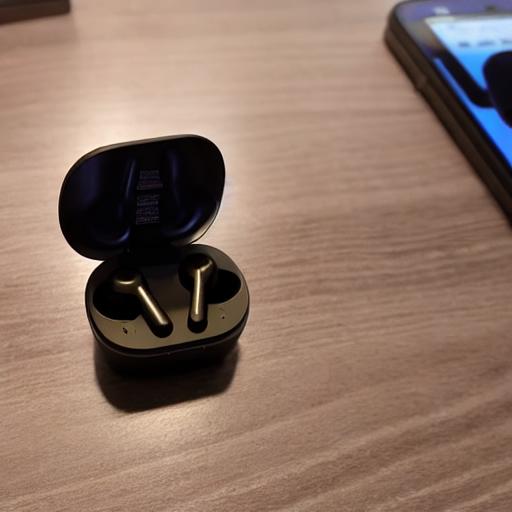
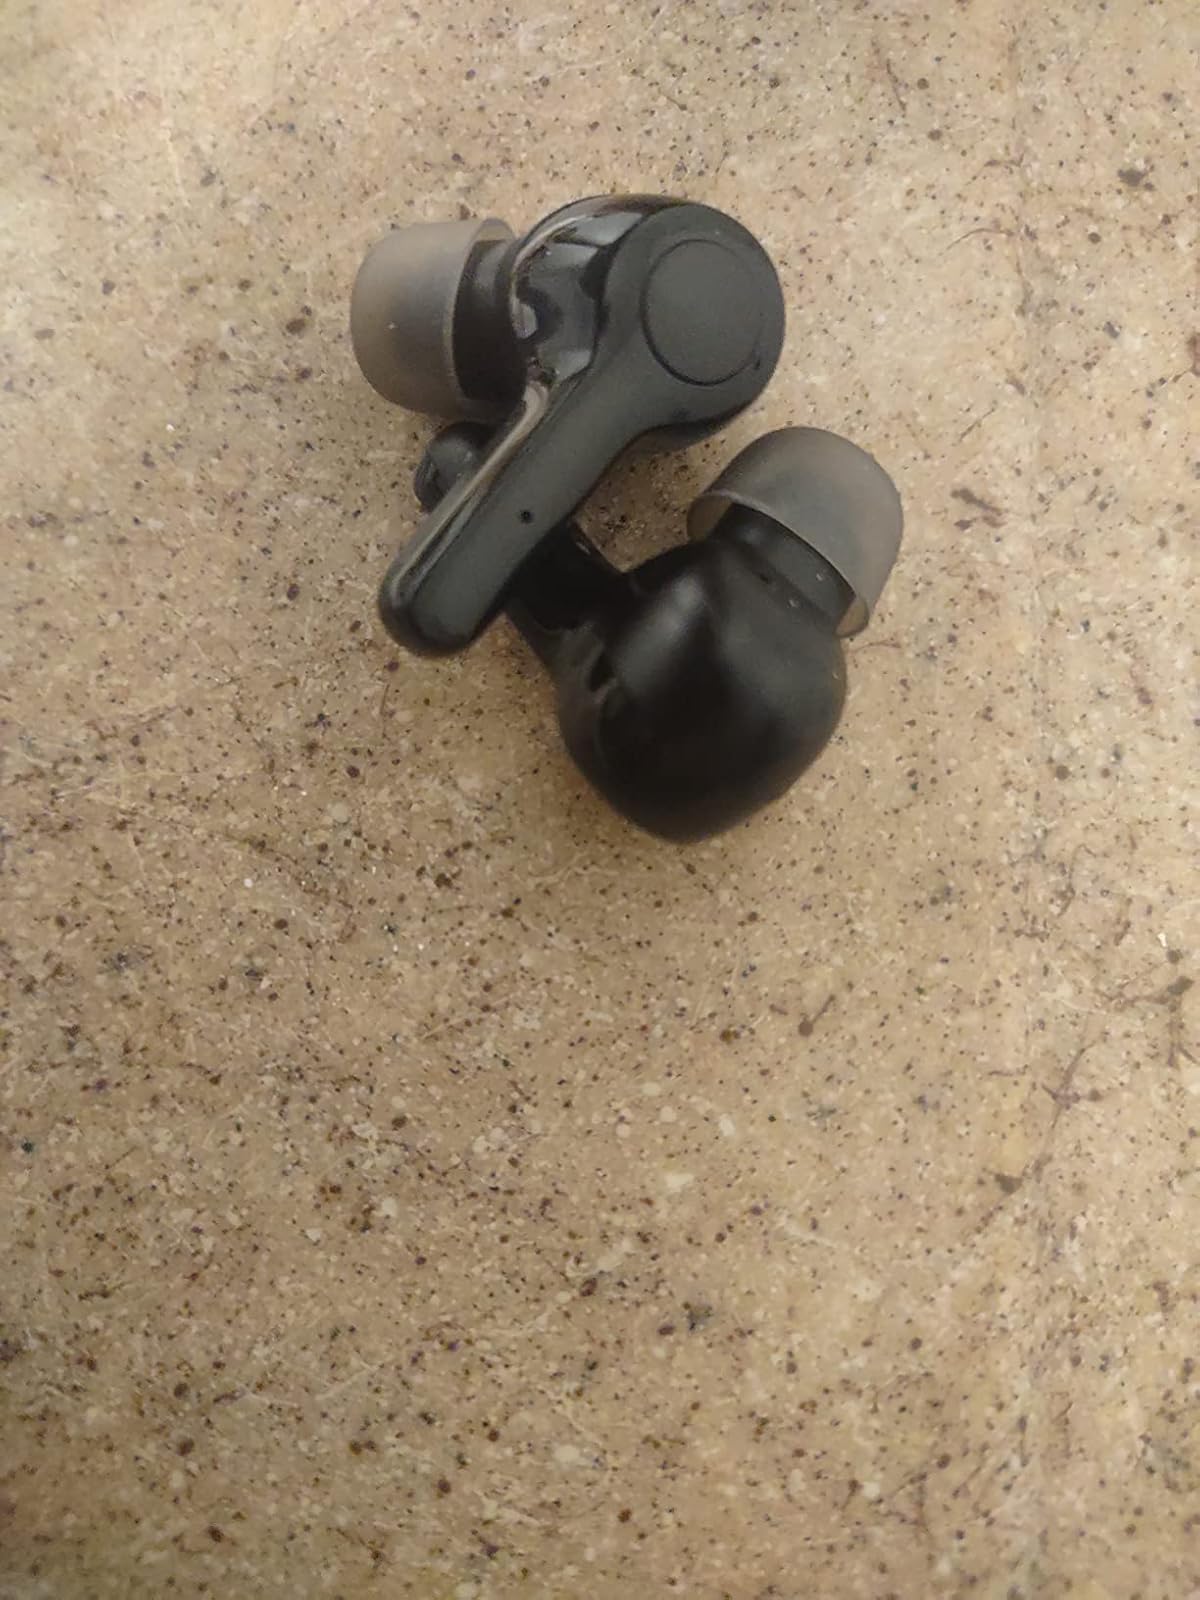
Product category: earbuds
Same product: no